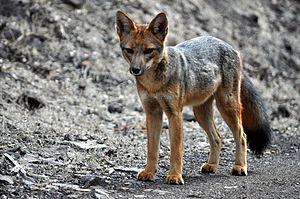
Le parc national Lanín est un parc national situé dans la province de Neuquén en Argentine. Il est très intéressant parce qu'il possède quantité de bois ou forêts froides du type dit « forêt valdivienne ». Celles-ci contiennent essentiellement des arbres de grande taille des groupes des conifères et des fagacées. Beaucoup de ces arbres sont présents uniquement dans la région et nulle part ailleurs en Argentine et sont âgés de plusieurs centaines d'années.
Le parc national Nahuel Huapi est un parc national situé en Patagonie en Argentine. Il s'étend sur 717 261 hectares répartis entre les provinces de Neuquén et de Río Negro.